Punjab, Pakistan

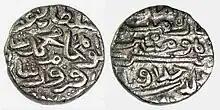
Silver copper coin of Khizr Khan, founder of the Sayyid dynasty.

In 1445, Sultan Qutbudin, chief of "Langah tribe", established the Langah Sultanate in Multan. The Sultanate included regions of southern and central Punjab and some areas of present-day Khyber. A large number of Baloch settlers arrived and the towns of Dera Ghazi Khan and Dera Ismail Khan were founded.